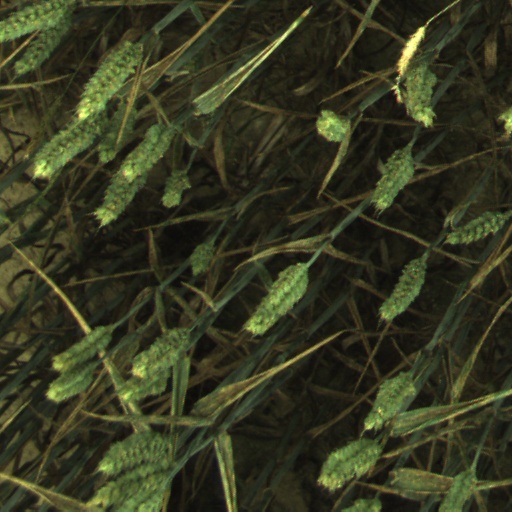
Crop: wheat